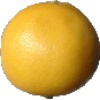
Label: white_grapefruit